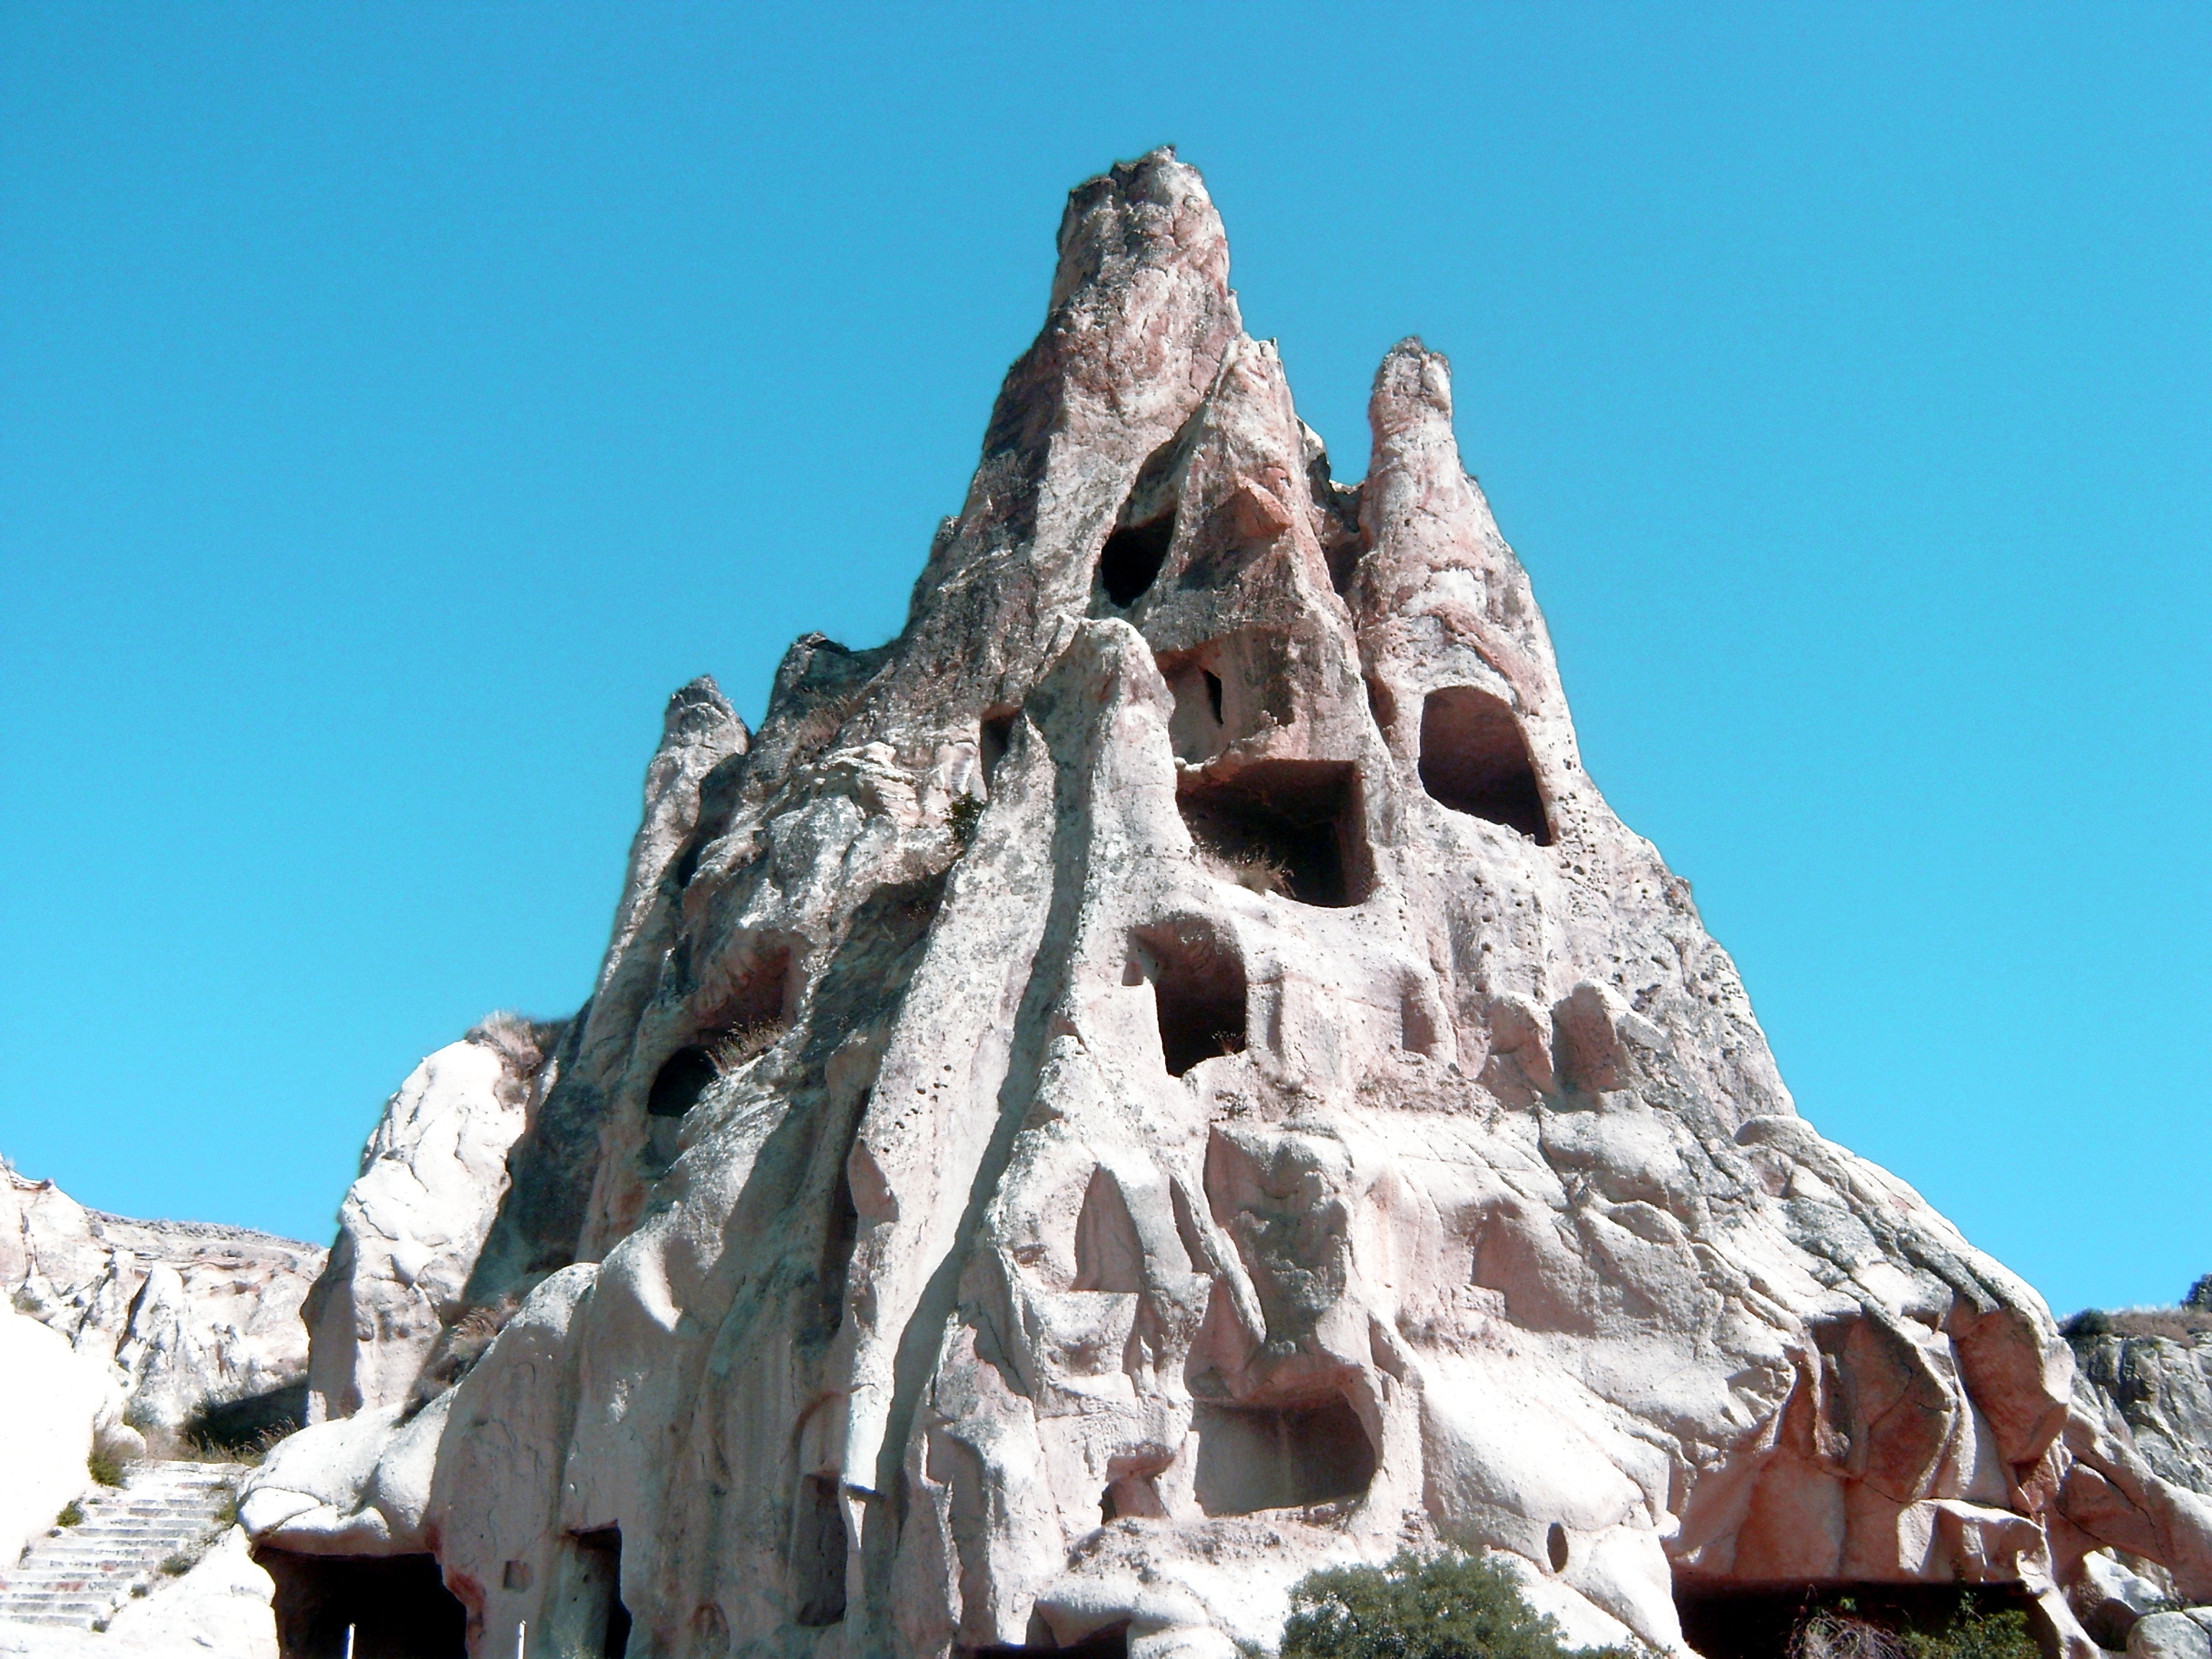
nature, rock, old, stone, monument, formation, rural, landmark, material, place of worship, old house, sculpture, geology, temple, houses, badlands, turkey, monolith, cappadocia, historic site